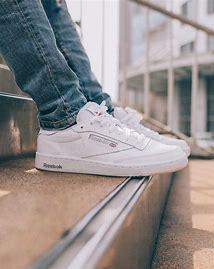
Brand: Reebok
Model: Club C 85